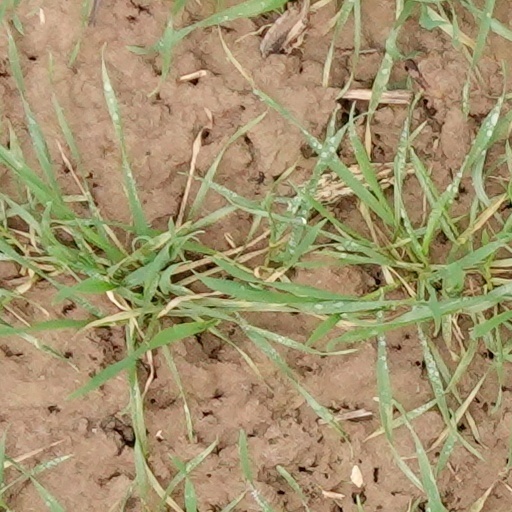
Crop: wheat